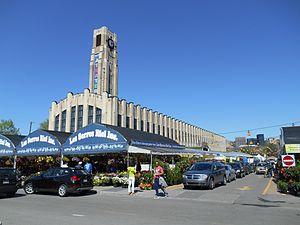
Marché Atwater, Montréal